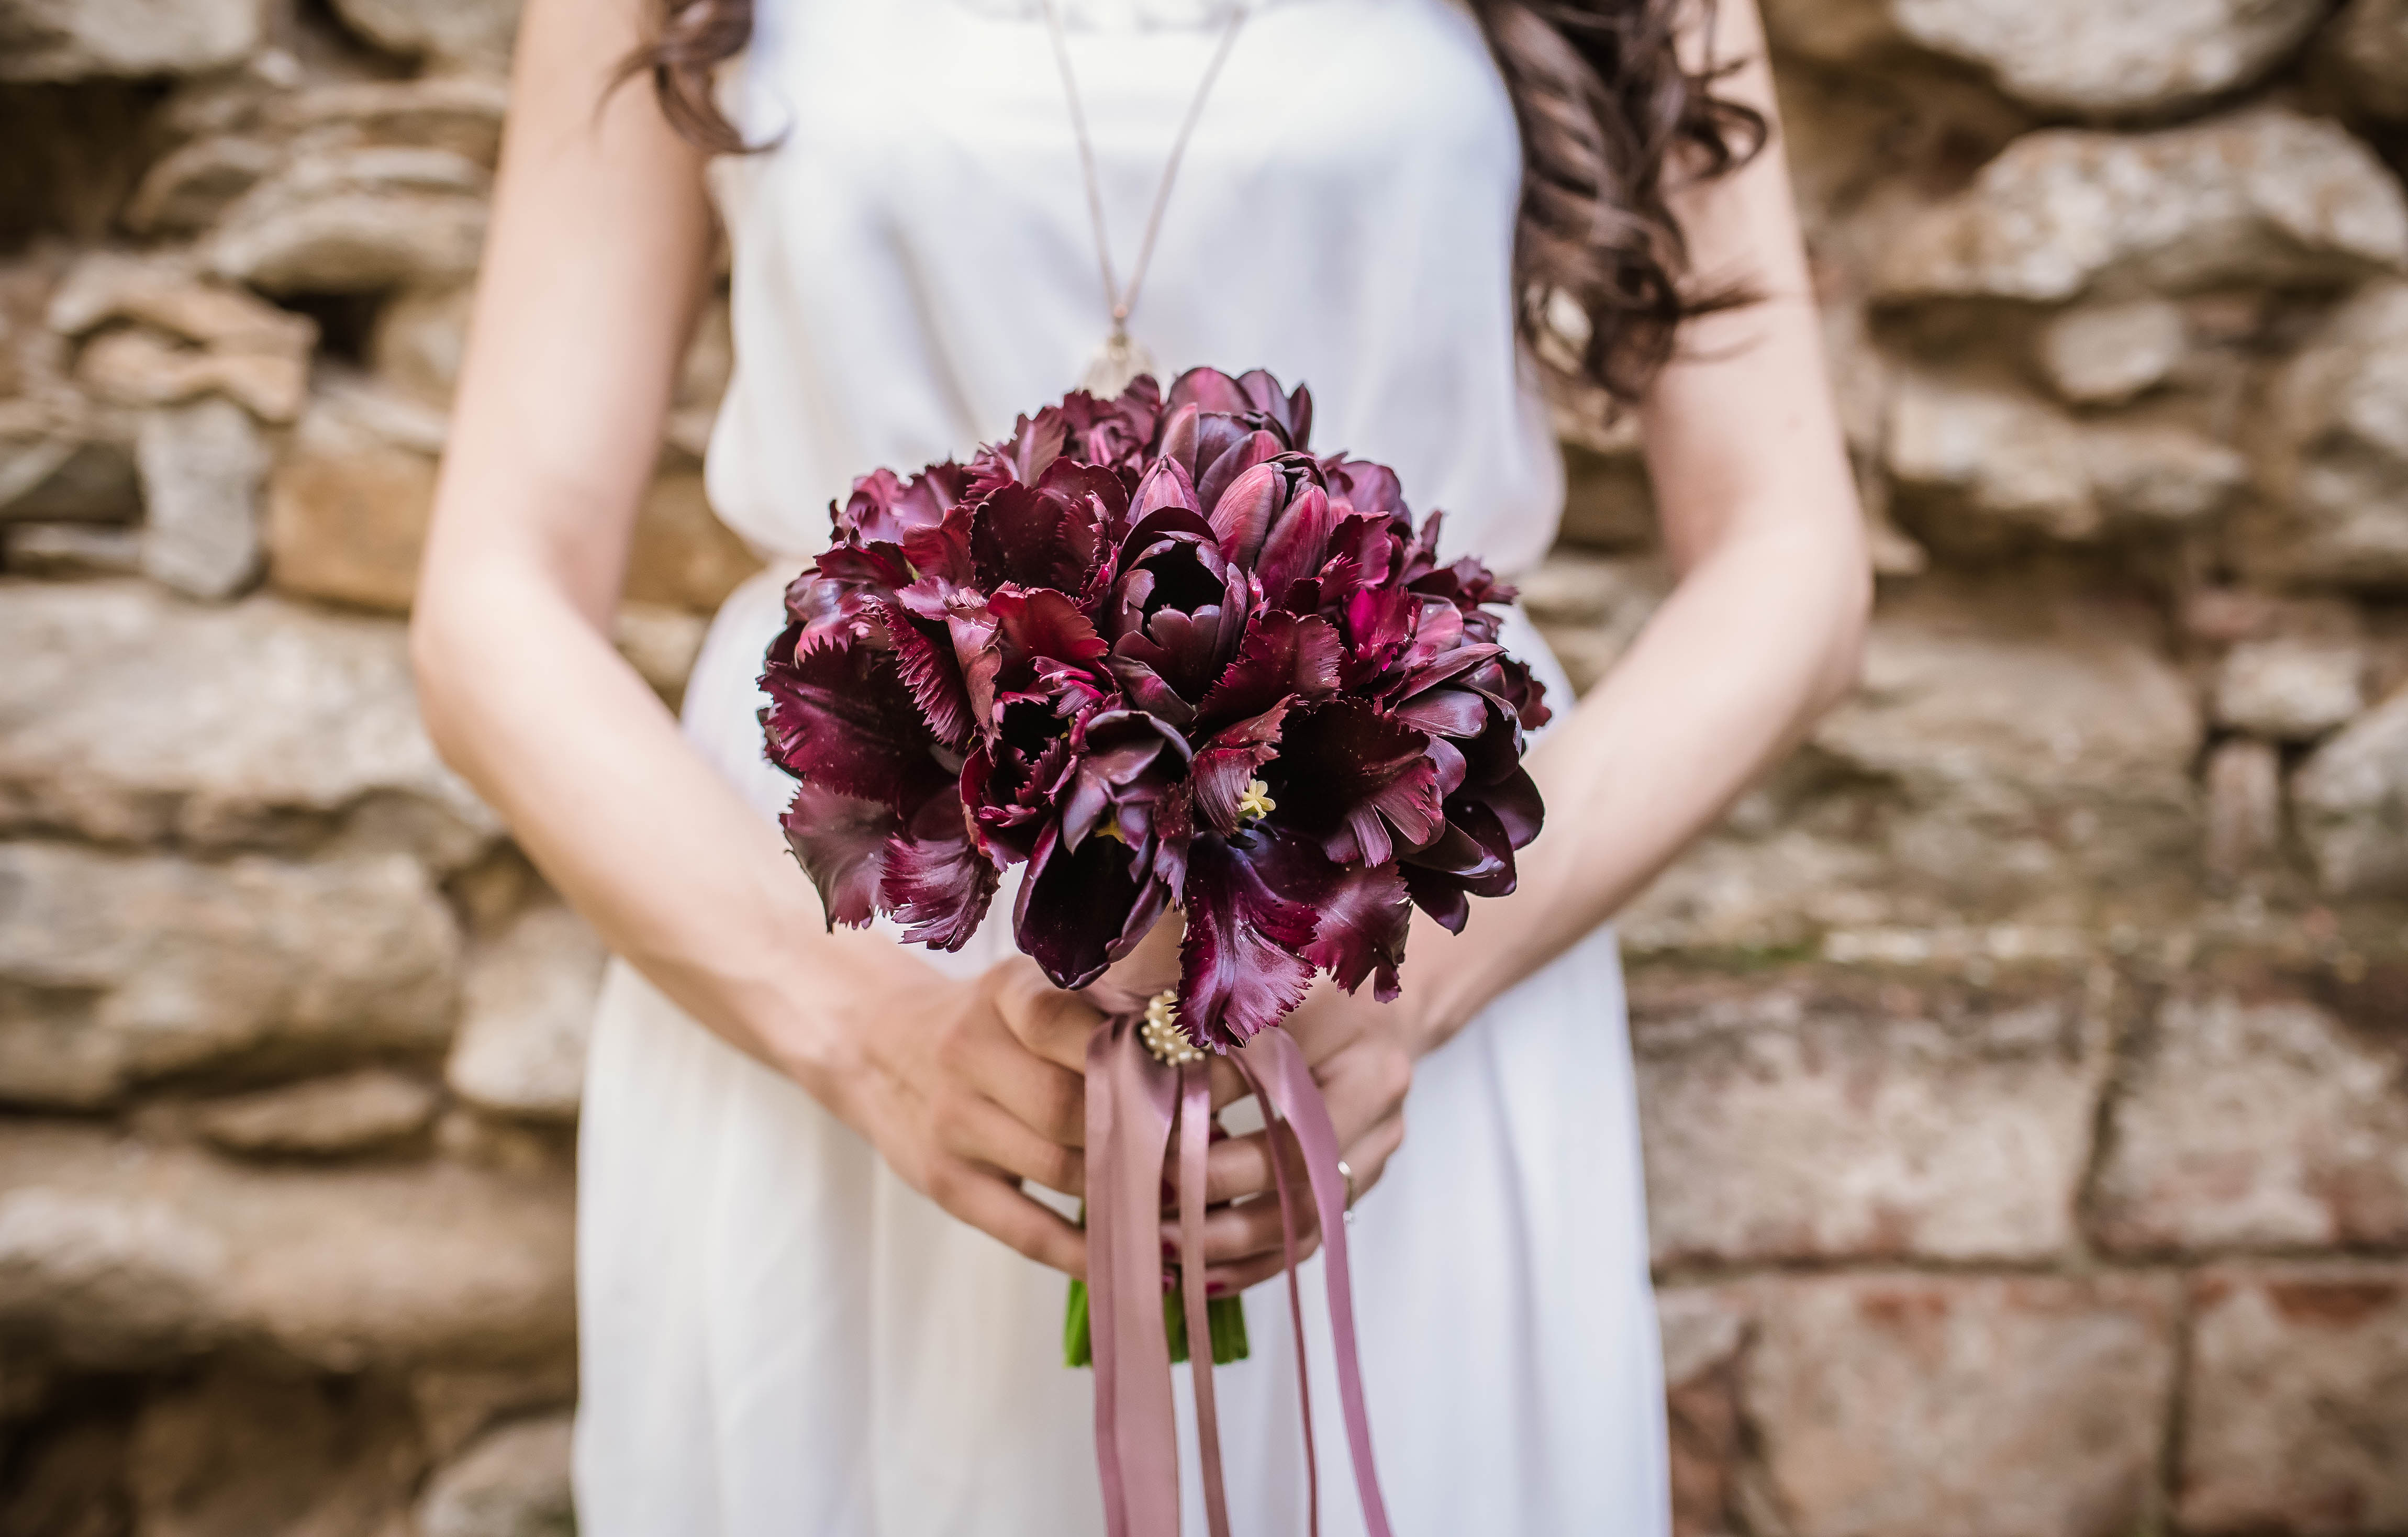
plant, woman, photography, flower, purple, spring, fashion, pink, wedding dress, bride, dress, photograph, floristry, gown, bridesmaid, photo shoot, flower bouquet, floral design, flower arranging, bridal clothing